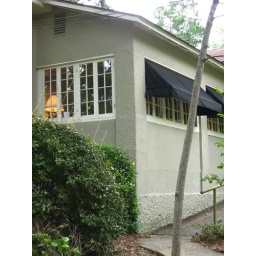
Yep, that my office in the corner with the lamp in the window.